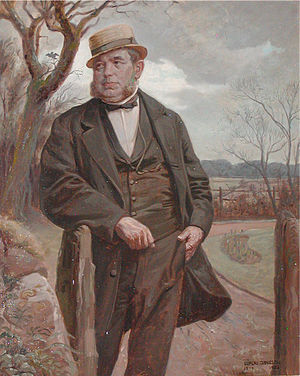
Peter Faber
Peter Faber malet af Luplau Janssen 1903
Peter Christian Frederik Faber var en dansk telegraf-pionér. Han huskes dog først og fremmest for sin sangskrivning. Af de mest kendte kan nævnes 'Højt fra træets grønne top', ‘Sikken voldsom trængsel og alarm’ samt ‘Dengang jeg drog afsted’. Faber var også amatørfotograf, og han er krediteret for at have taget det ældste registrerede fotografi i Danmark. Peter Faber er begravet på Assistens Kirkegård.